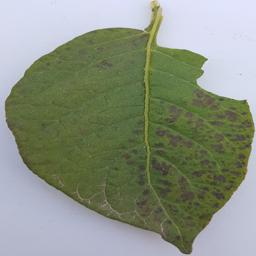
Etiqueta: Tizon_Temprano